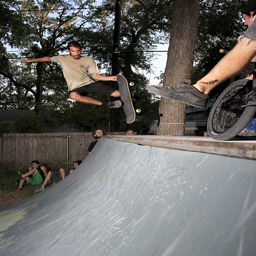
person planting off of the tree .